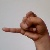
The image shows a hand gesture representing the letter 'J' in Indian Sign Language.